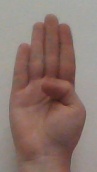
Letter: kaaf